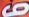
Number: 6